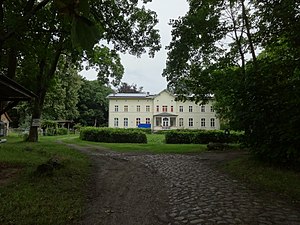
Groß Kiesow
Herregård i Krebsow i Groß Kiesow
Groß Kiesow er en by og en kommune i Amt Züssow i den nordlige del af Landkreis Vorpommern-Greifswald i den tyske delstat Mecklenburg-Vorpommern.